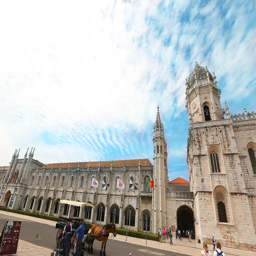
the monastery is one of the most prominent examples of the style of architecture .